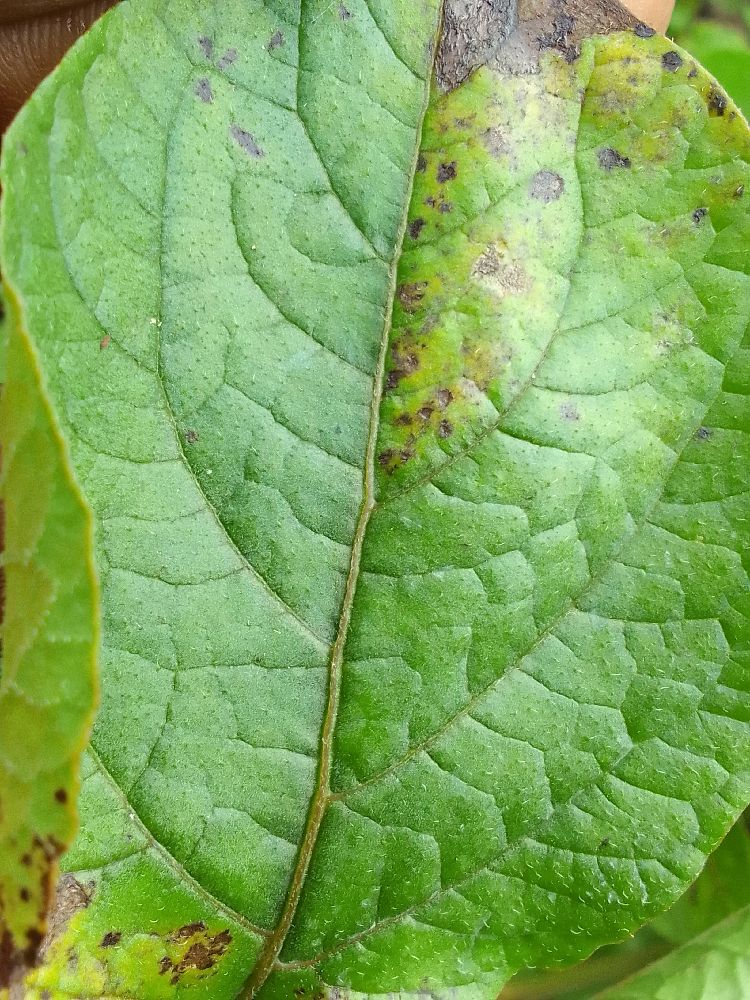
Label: Early blight